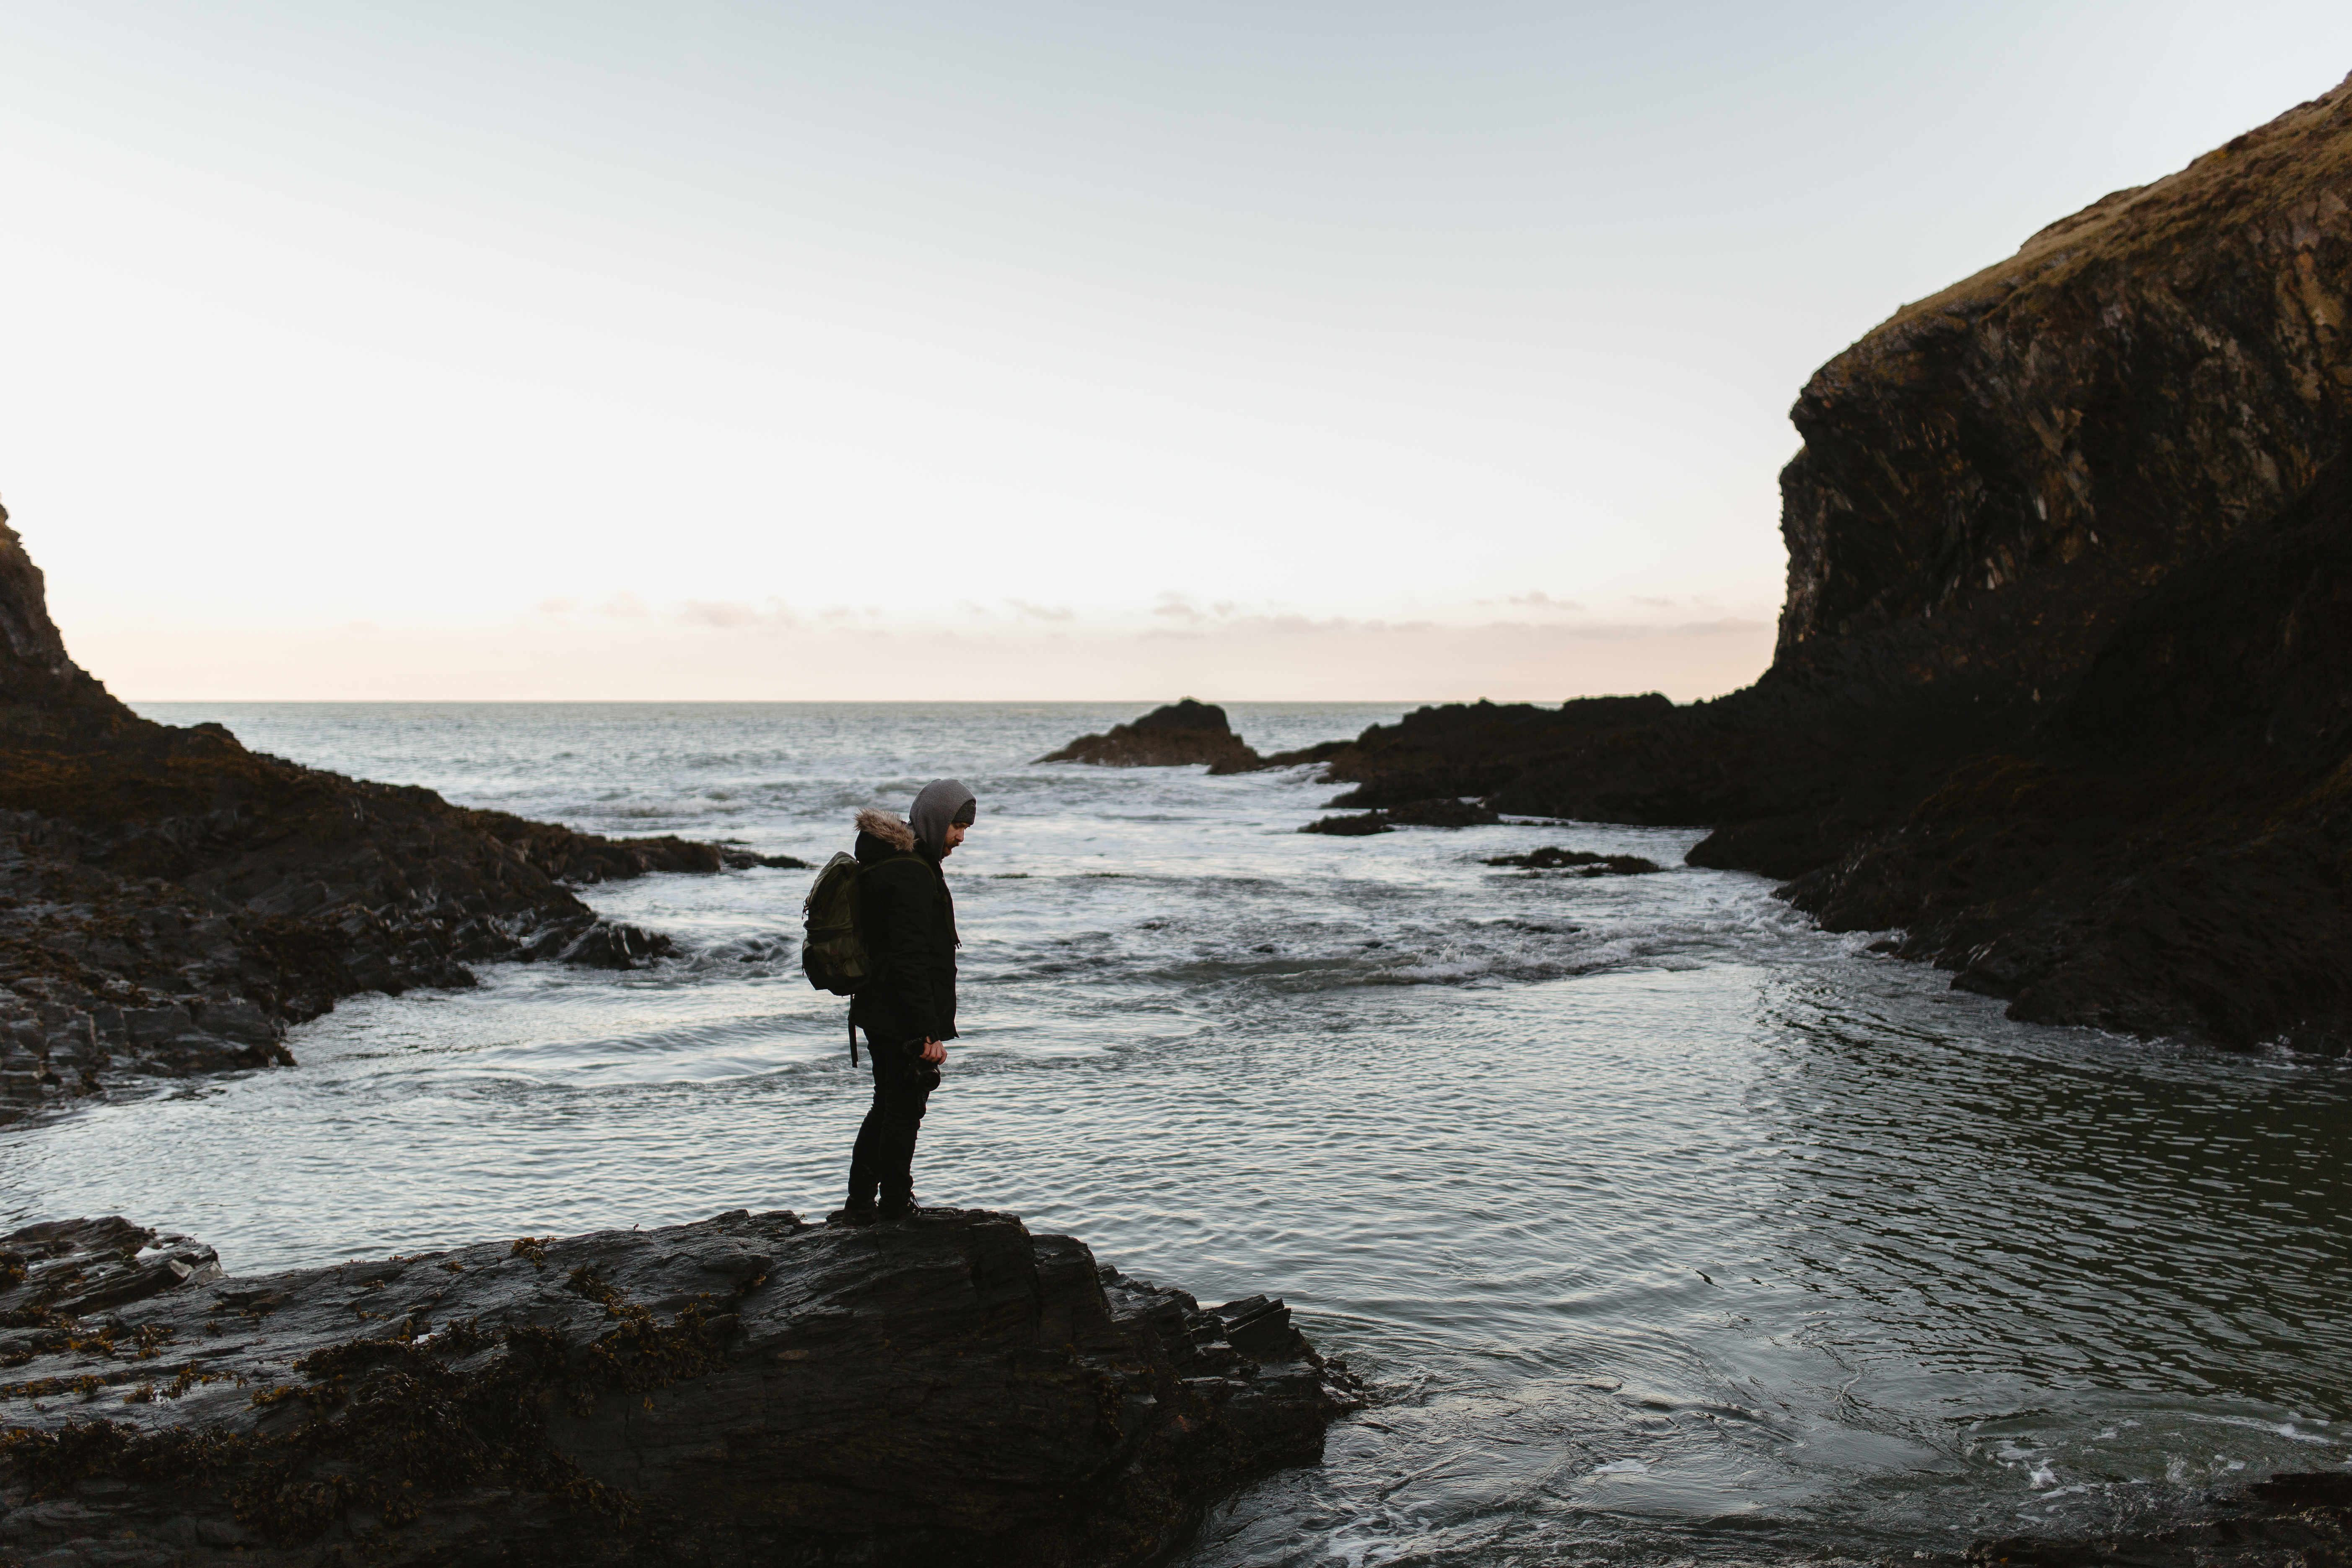
man, beach, sea, coast, water, nature, rock, ocean, horizon, sunset, shore, wave, male, guy, cliff, cove, bay, terrain, material, body of water, edge, cape, landform, wind wave